Shamsuddin Sabzwari

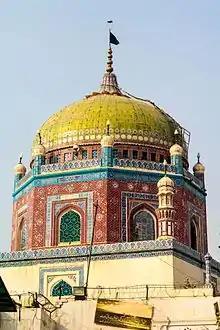
The Sabzwari shrine is located in Multan, Pakistan.

Shamsuddin Sabzwari Multani (died 1276 C.E) was a Muslim saint from Sabzewar in present-day Iran who arrived in Multan in Punjab, Pakistan in the early 1200 C.E. He established a dargah there and preached Islam to the local population. Shamsuddin Sabzwari died in 1276 in Multan, where his mausoleum is located. The Urs of Shamsuddin Sabzwari takes place in June of each year.